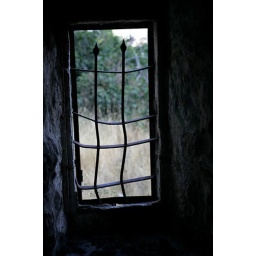
A window in an abandoned village called &amp;quot;Ein Lifta&amp;quot; on the road to Jerusalem.